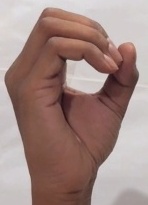
ASL sign: O